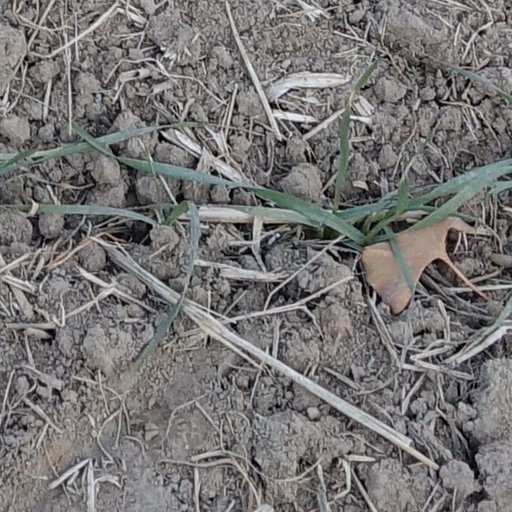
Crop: wheat